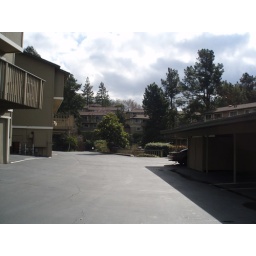
Each condo building houses three tenants in a townhouse style setup with no upstairs/downstairs neighbors.